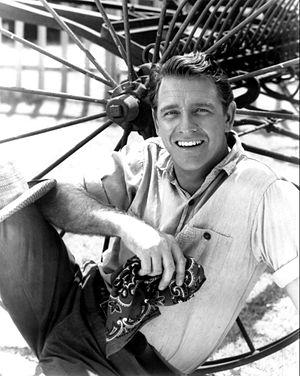
Richard Donald Crenna, dit Richard Crenna, né le 30 novembre 1926 à Los Angeles, en Californie, aux, et mort d'un cancer du pancréas, dans la même ville le 17 janvier 2003 est un acteur américain.